Sky position (RA, Dec in degrees): 206.626, 13.077
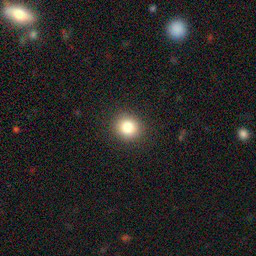
Galaxy morphology: Round Smooth Galaxies